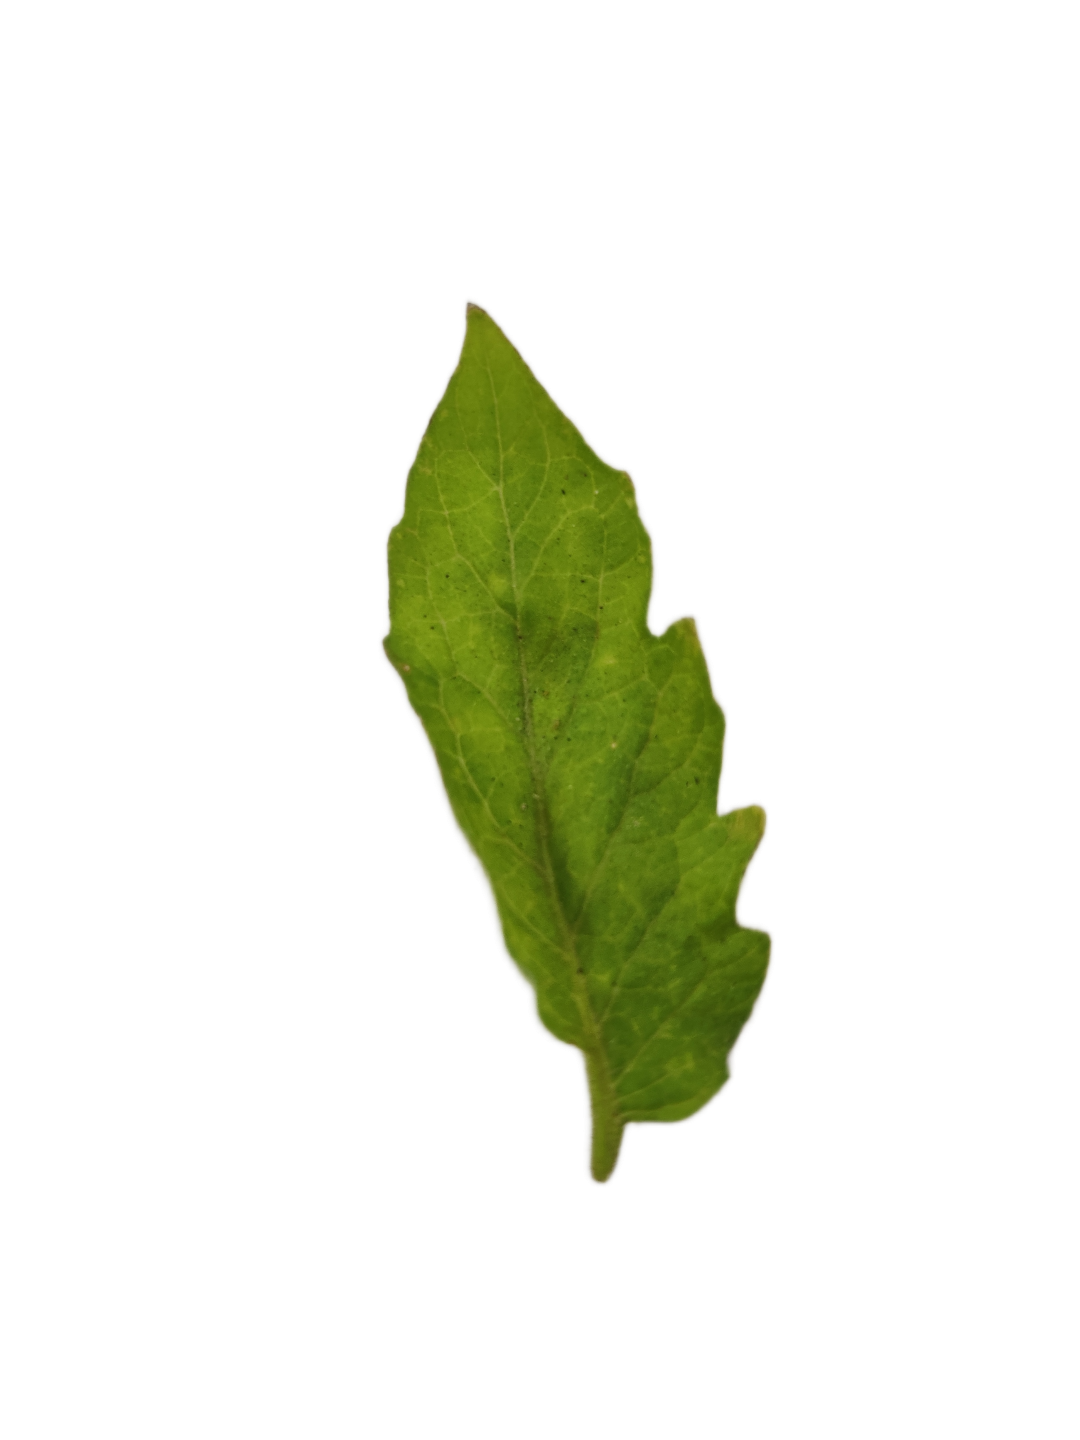
Crop: Tomato
Label: Downy_Mildew